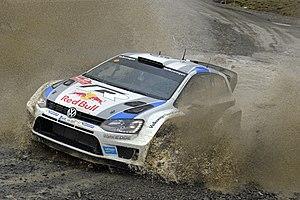
Le rallye de Grande-Bretagne est un rallye qui fut disputé pour la première fois en 1932. Il est également retenu pour le championnat national anglais MSA. Son nom exact est désormais Wales Rally GB depuis 2003 (grâce au gouvernement gallois), le terme de Grande-Bretagne pris isolément n'étant apparu qu'en 2009. Il est géré depuis Cardiff qui est aussi son point de départ principal, à quelques récentes exceptions près comme Cheltenham, ou la conurbation de Deeside à l'extrême nord du Pays de Galles en 2013 (à Conwy Castle exactement).